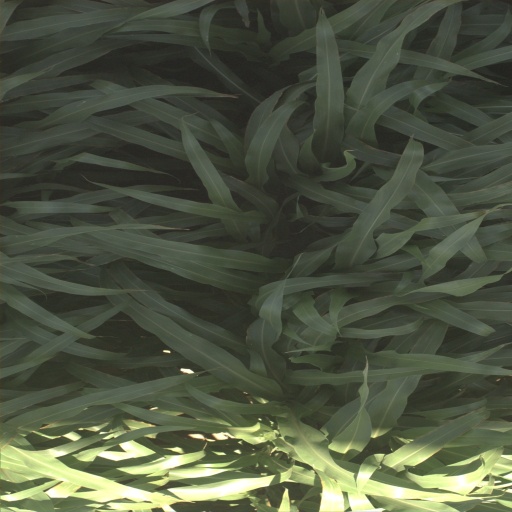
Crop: sorghum